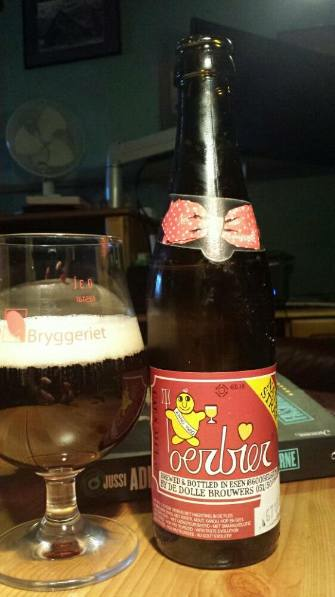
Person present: No